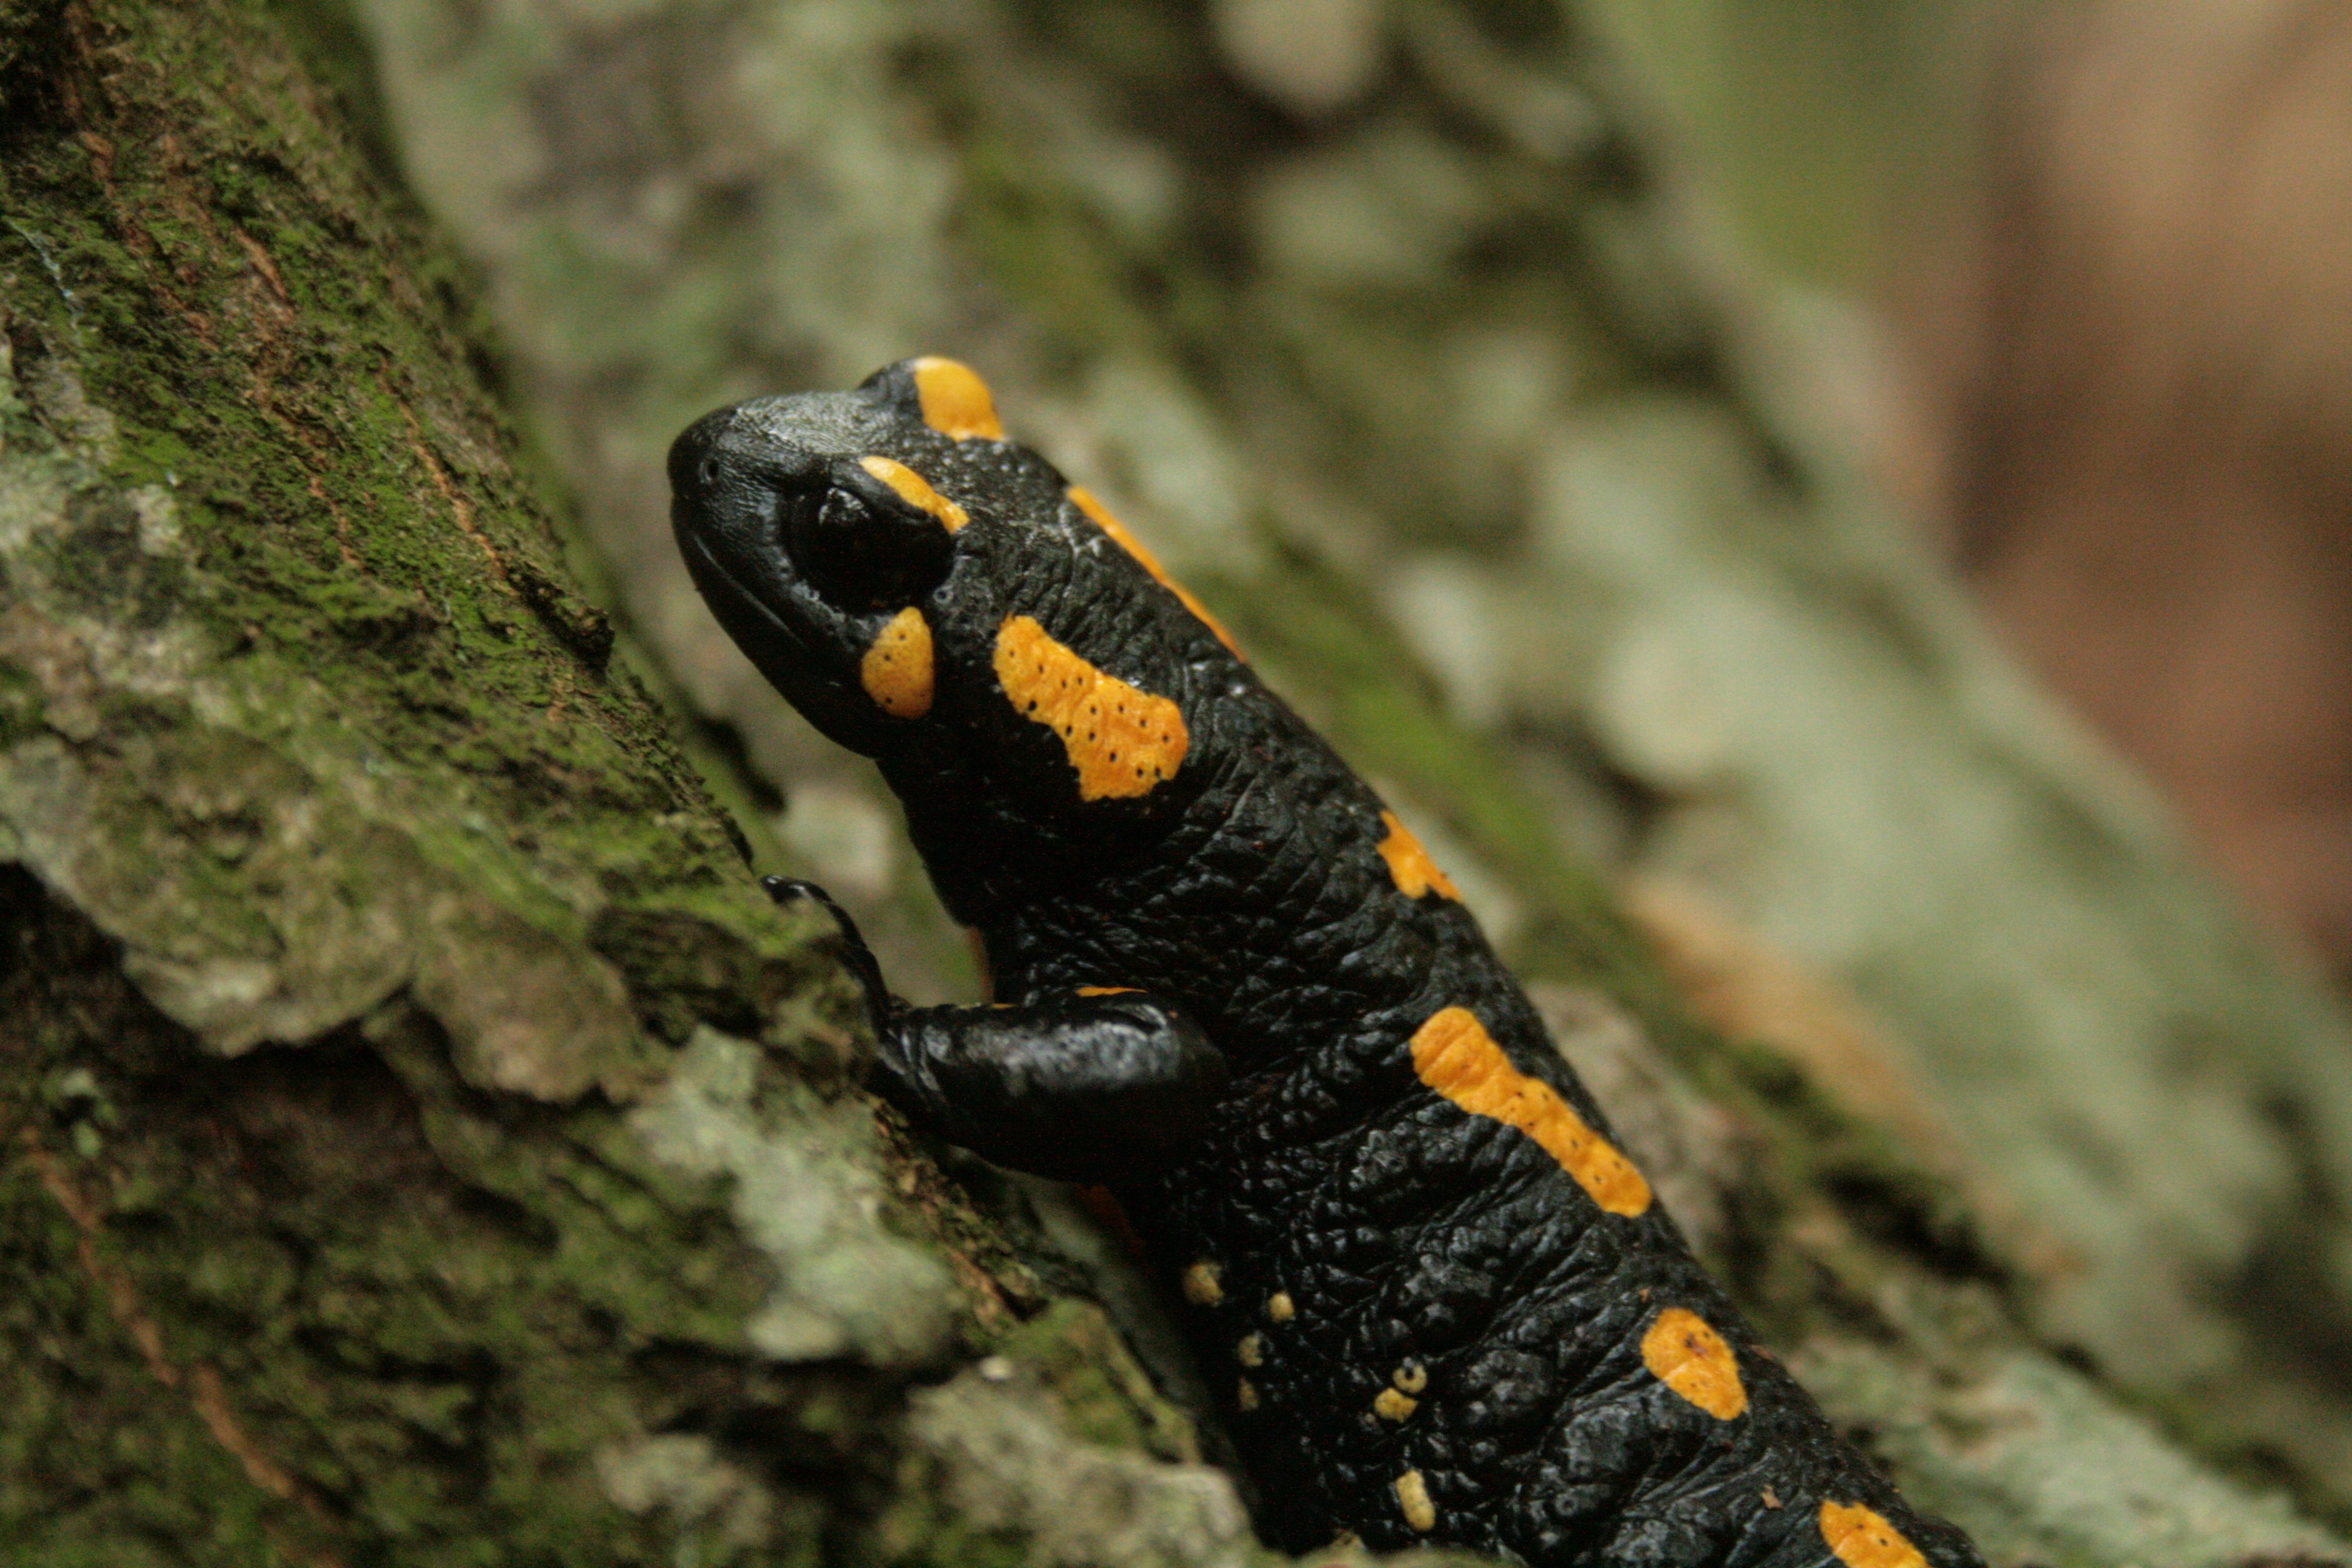
nature, forest, animal, wildlife, amphibian, black, yellow, fauna, leaves, spotted, vertebrate, newt, salamander, salamandra, nature conservation, disguised, macro photography, colubridae, salamandridae, lissotriton, european fire salamander, fire salamander, salamander on tree